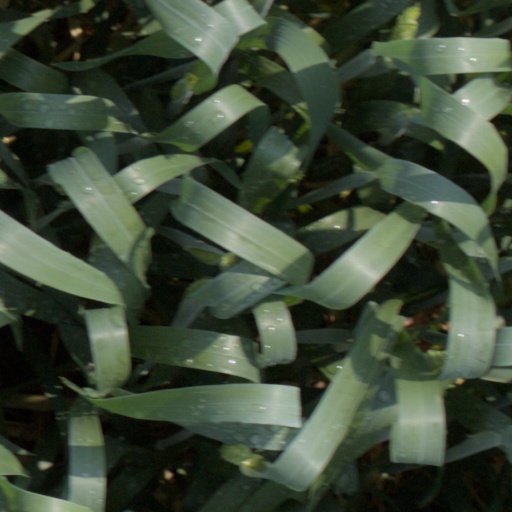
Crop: wheat